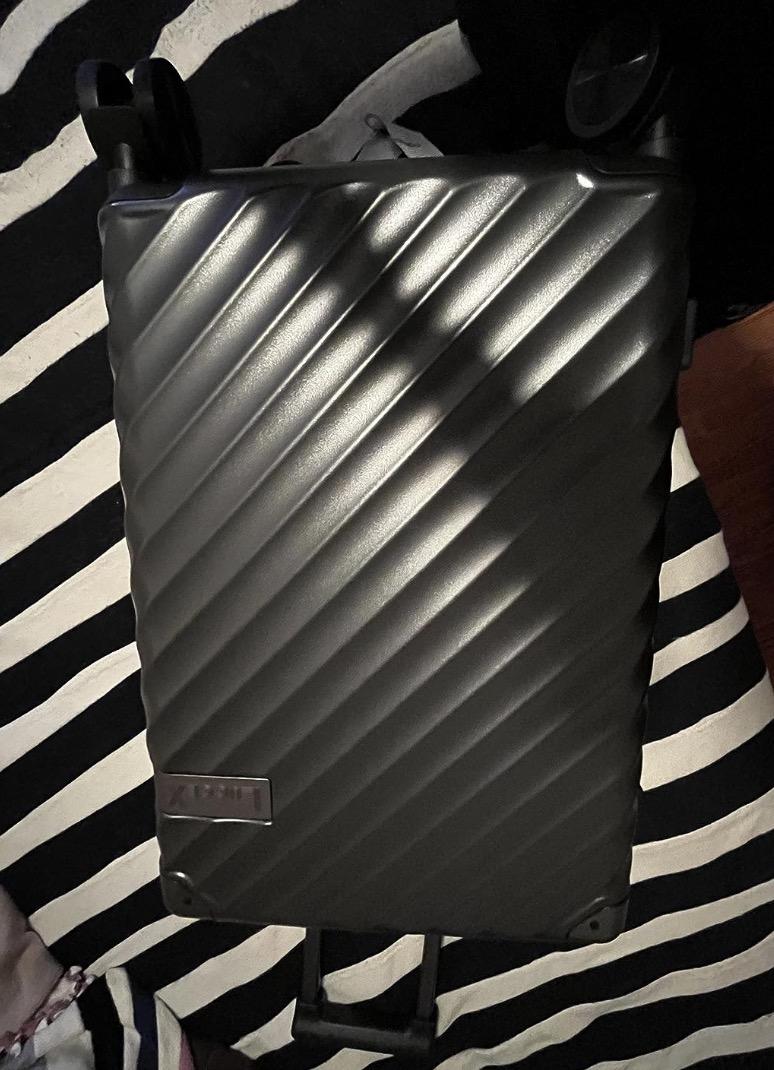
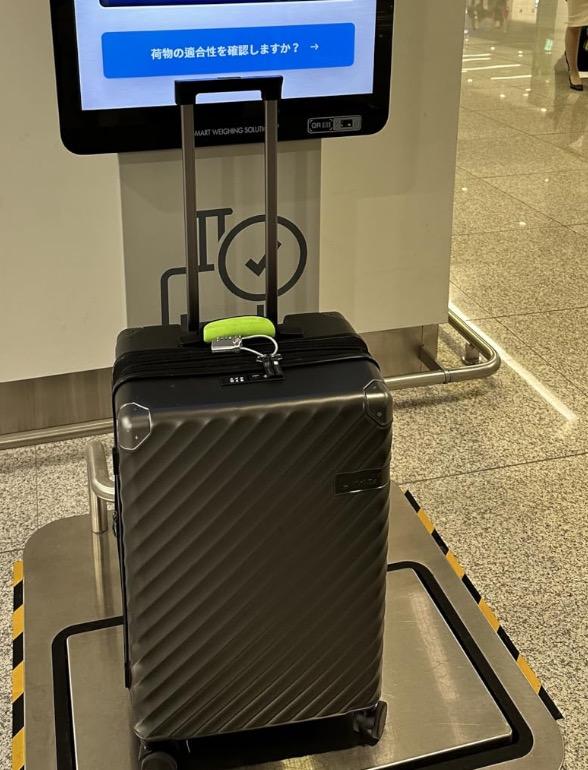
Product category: misc
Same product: yes